DC Extended Universe

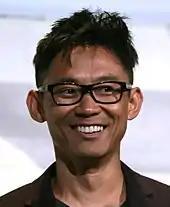
James Wan, the co-story writer/director of the "Aquaman" films

Arthur Curry, a half-Atlantean assistant lighthouse keeper, sets out to lead the underwater kingdom of Atlantis against his half-brother, King Orm, who seeks to unite the seven underwater kingdoms against the surface world.